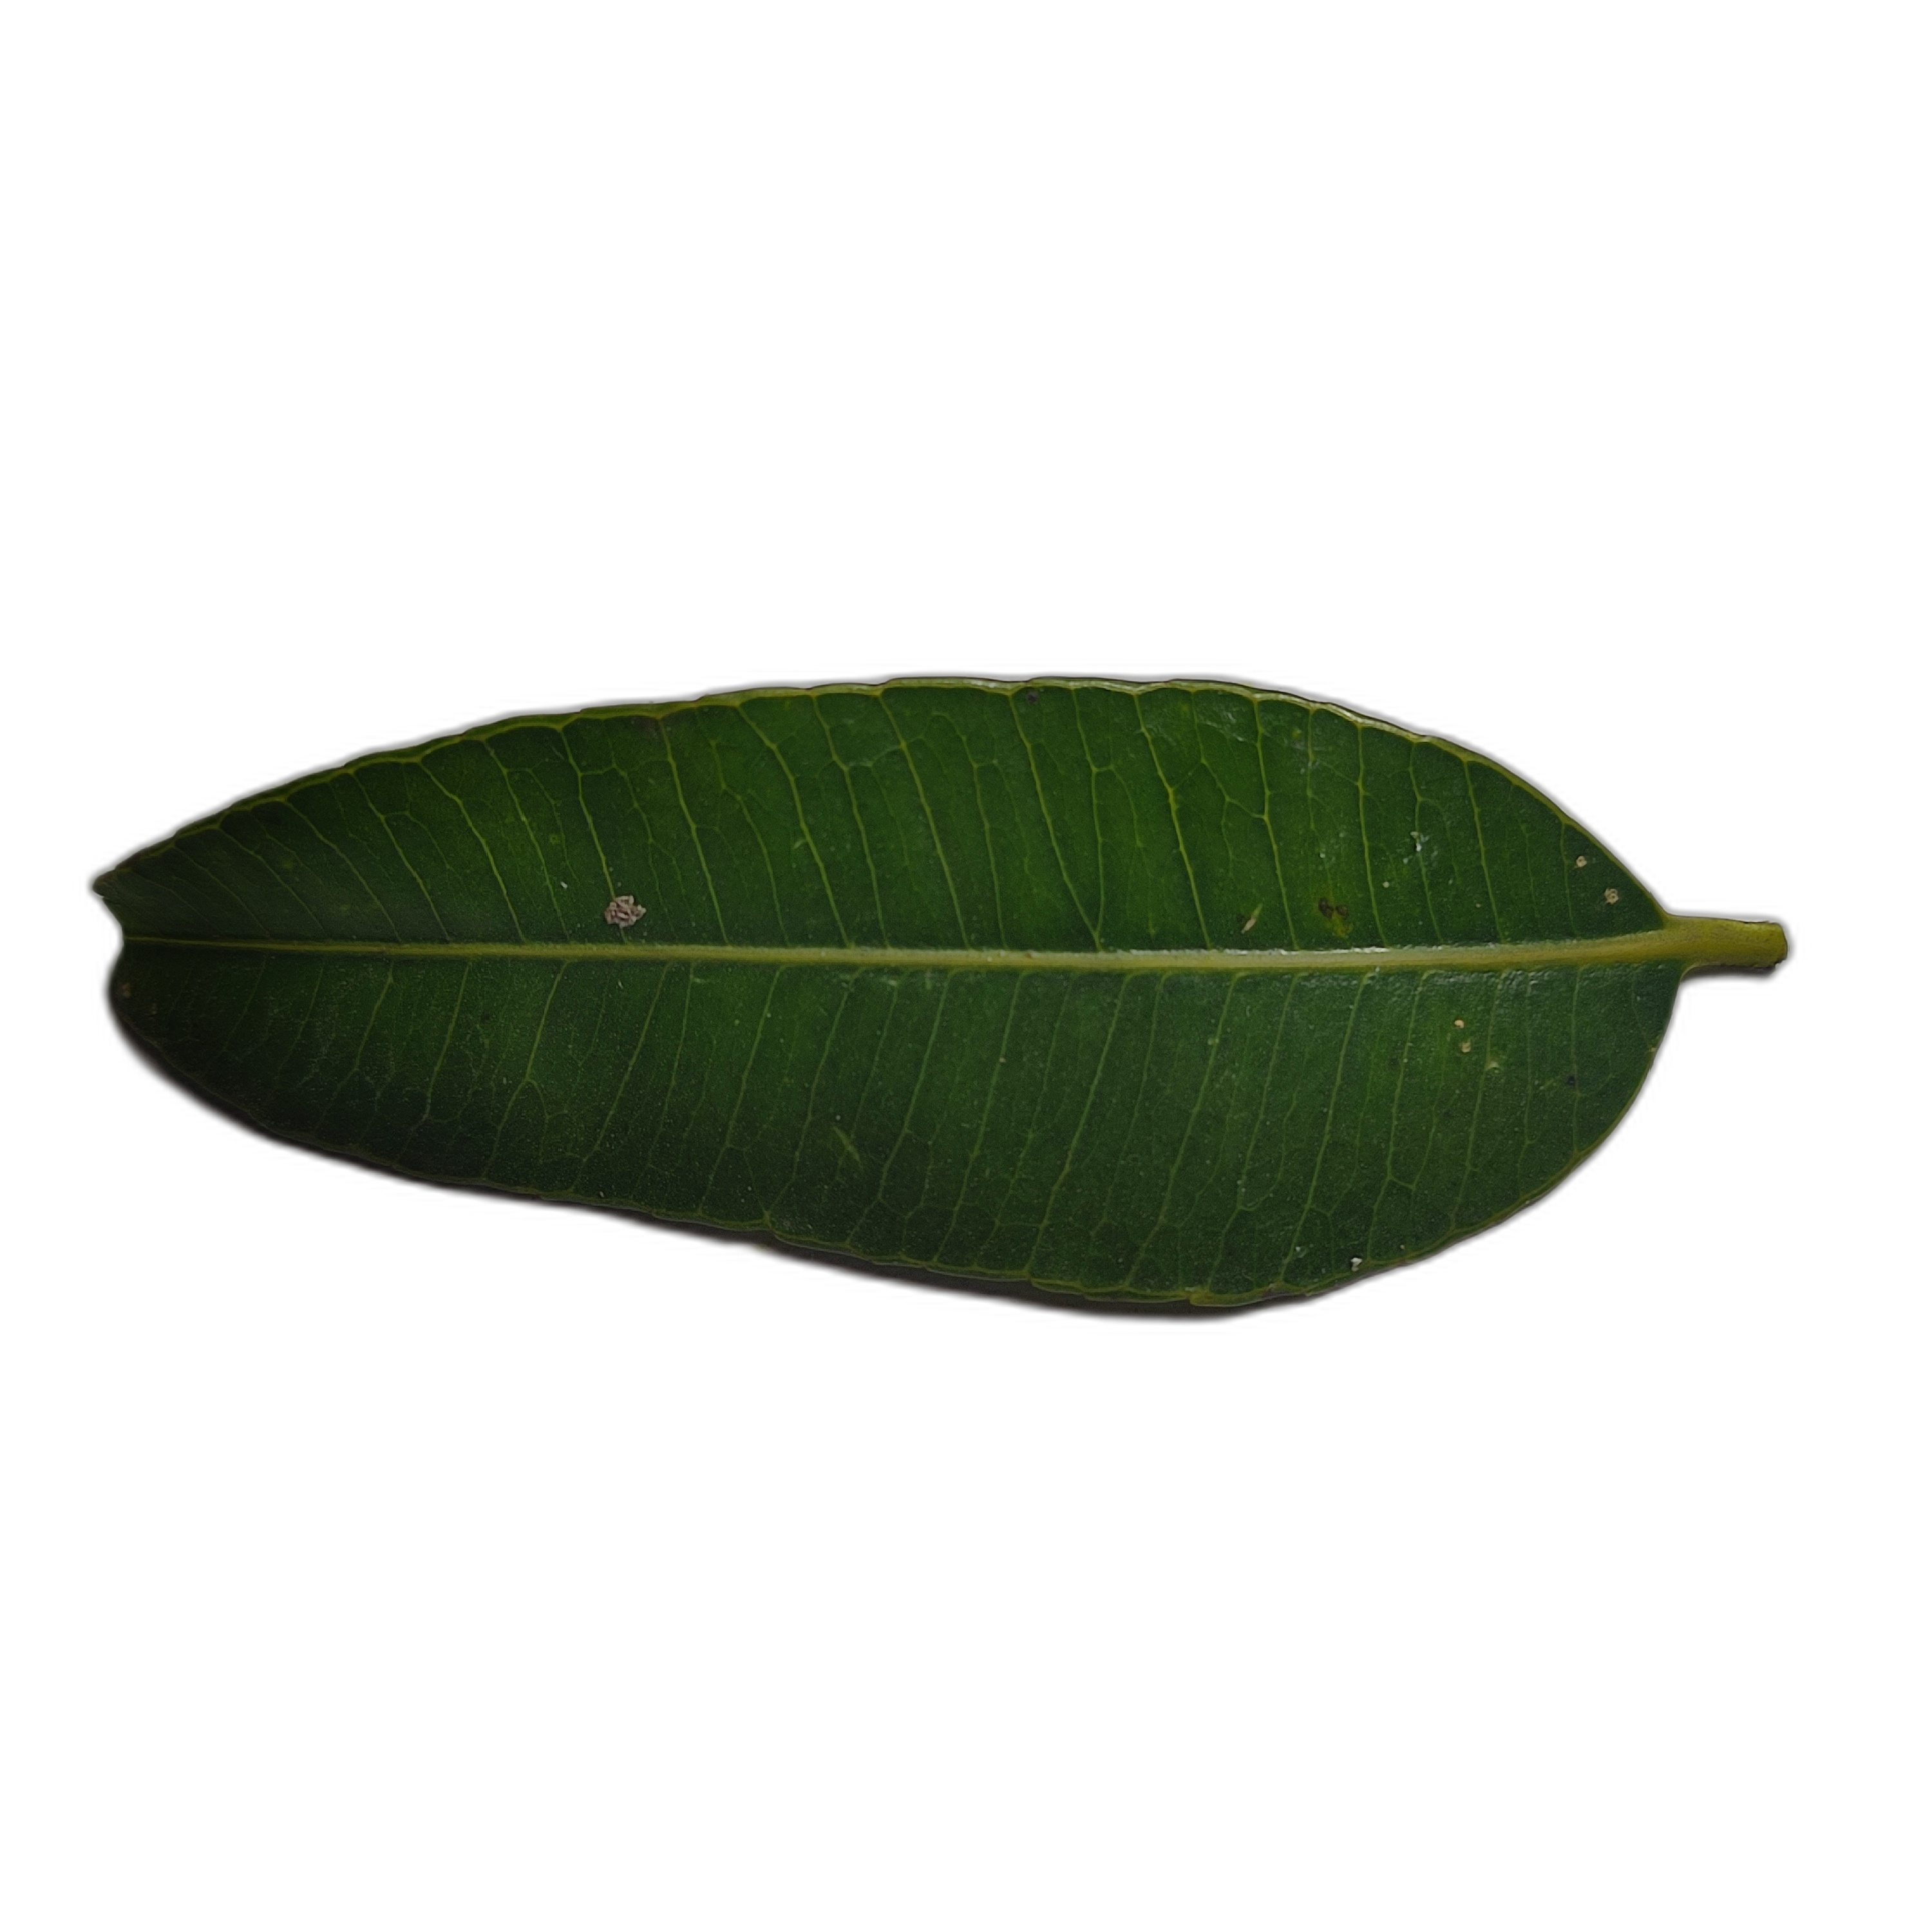
Label: healthy